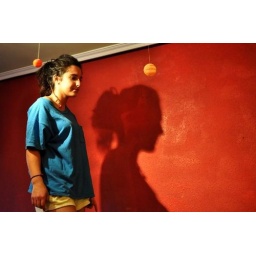
Love the shadow in this picture, and the red wall behind her